Surface modification of biomaterials with proteins

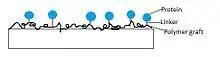
Covalent binding of protein with polymer graft

Alkali hydrolysis, covalent immobilization, and the wet chemical method are only three of the many ways to chemically modify a surface. The surface is prepped with surface activation, where several functionalities are placed on the polymer to react better with the proteins. In alkali hydrolysis, small protons diffuse between polymer chains and cause surface hydrolysis which cleaves ester bonds. This results in the formation of carboxyl and hydroxyl functionalities which can attach to proteins. In covalent immobilization, small fragments of proteins or short peptides are bonded to the surface. The peptides are highly stable and studies have shown that this method improves biocompatibility. The wet chemical method is one of the preferred methods of protein immobilization. Chemical species are dissolved in an organic solution where reactions take place to reduce the hydrophobic nature of the polymer. Surface stability is higher in chemical modification than in physical adsorption. It also offers higher biocompatibility towards cell growth and bodily fluid flow.